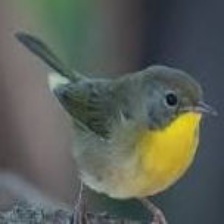
Species: ALTAMIRA YELLOWTHROAT
Scientific name: GEOTHLYPIS FLAVOVELATA